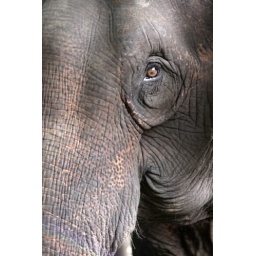
The face of an elephant near the river Kwai in western Thailand.